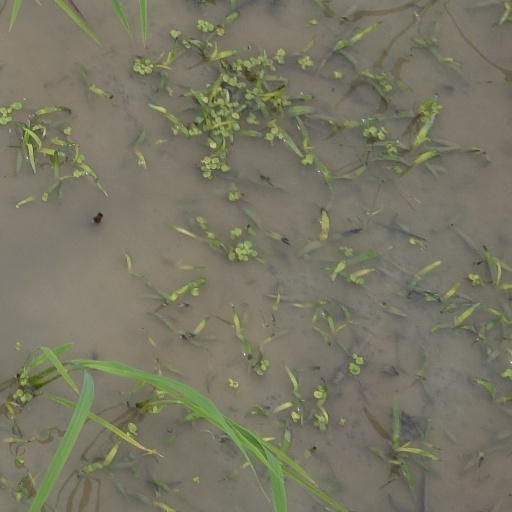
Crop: rice